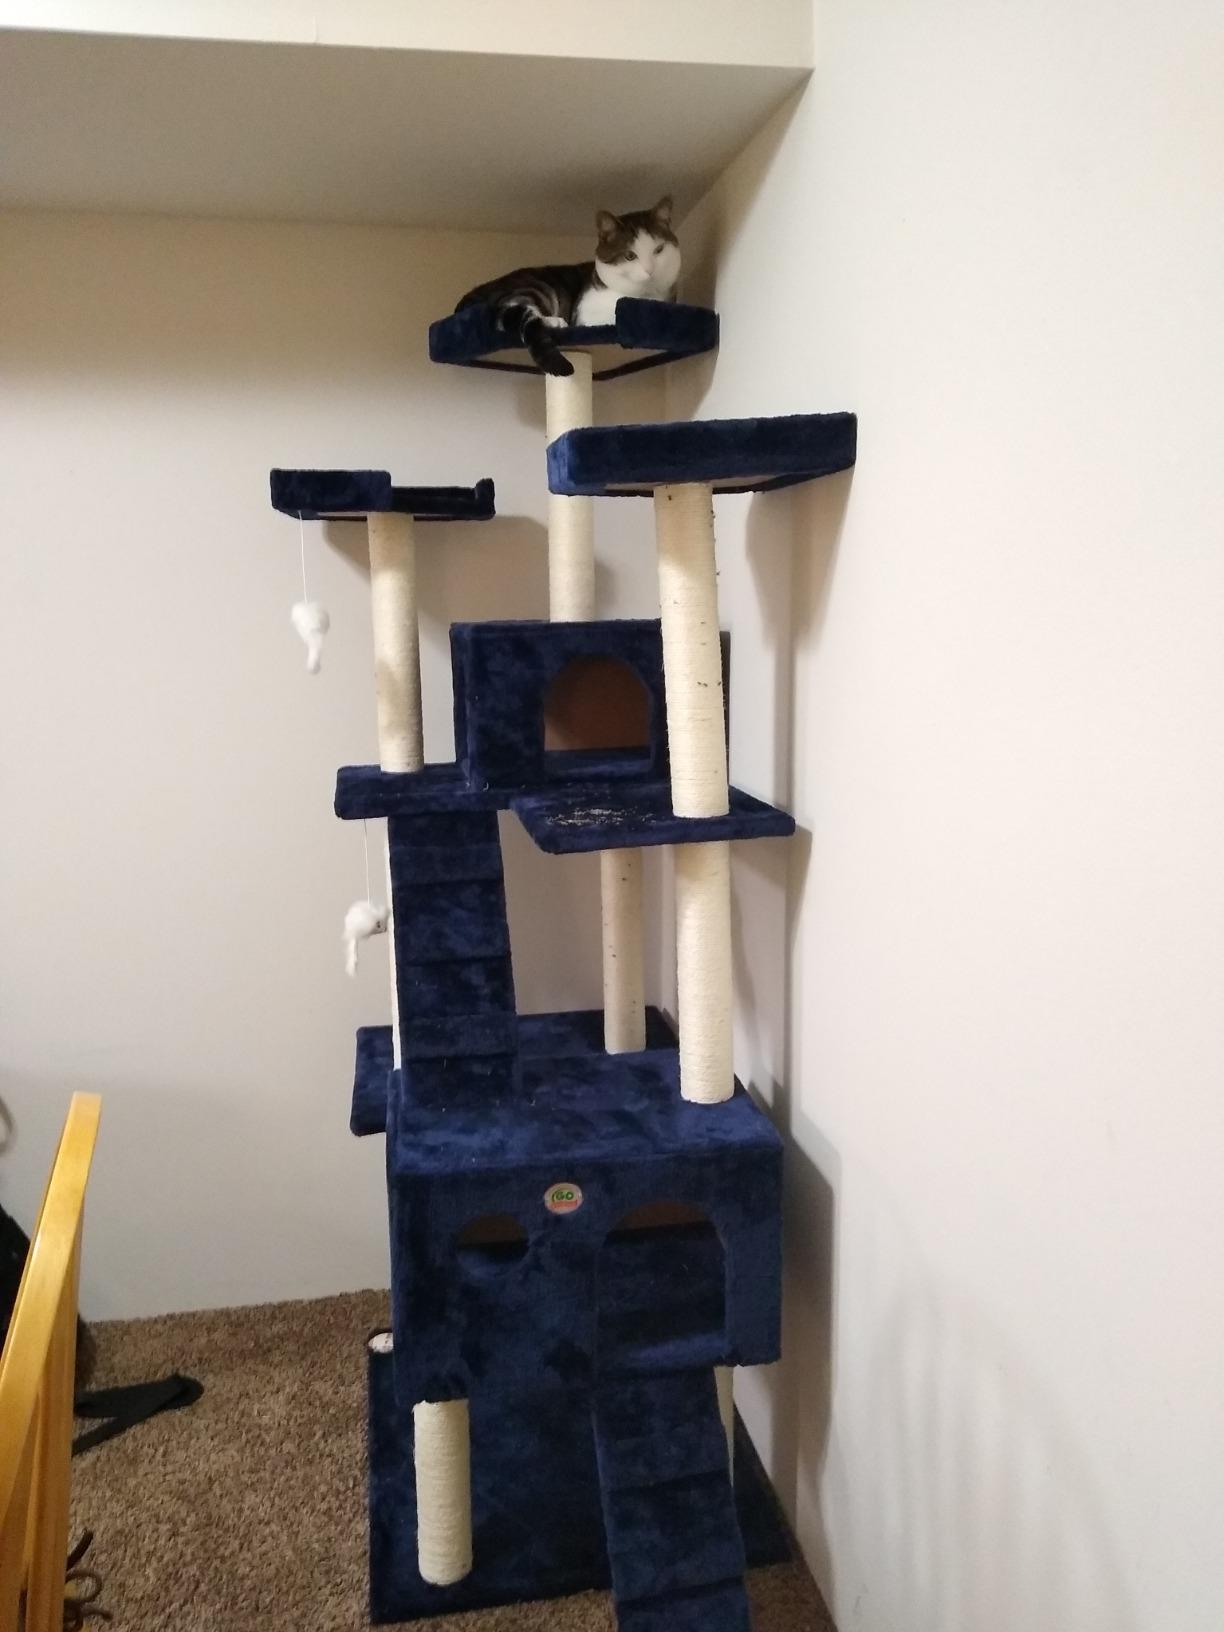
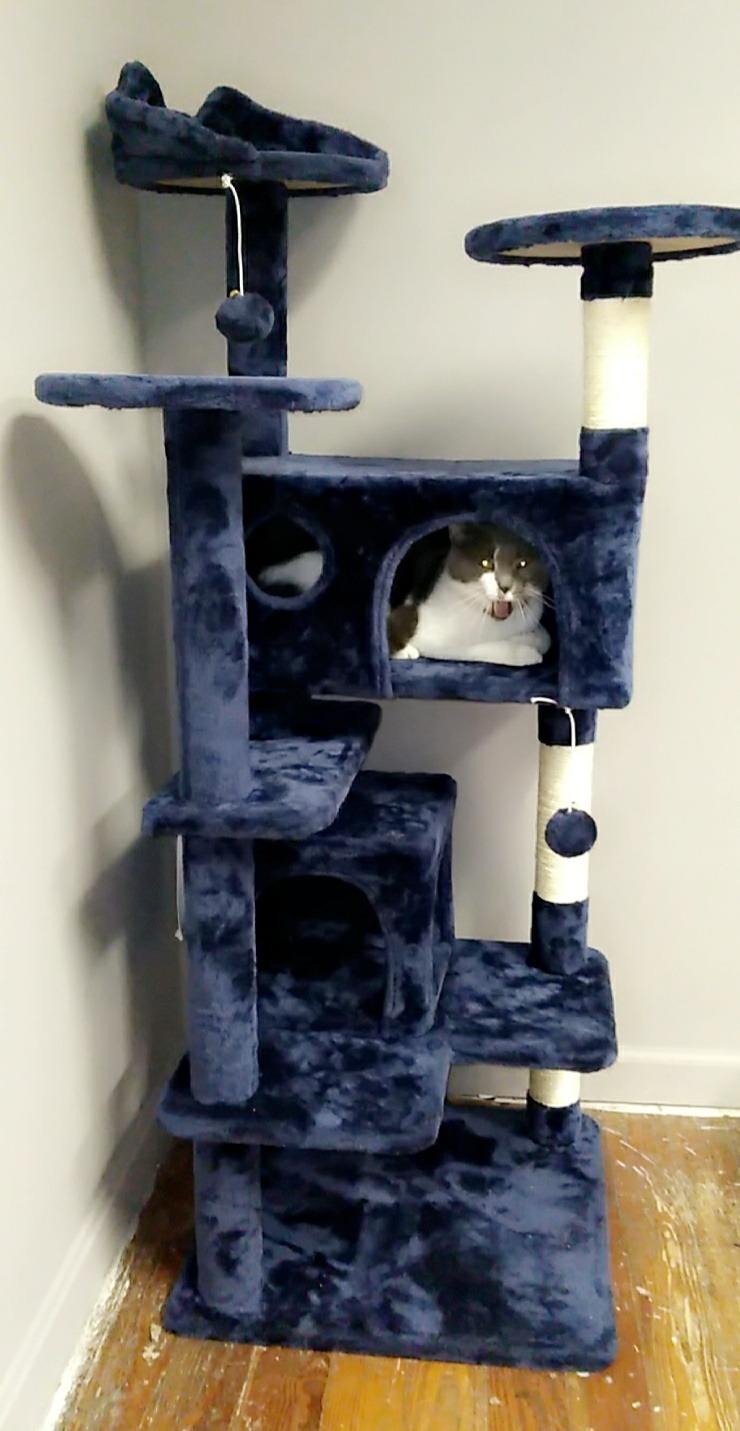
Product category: items_cat tree
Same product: no